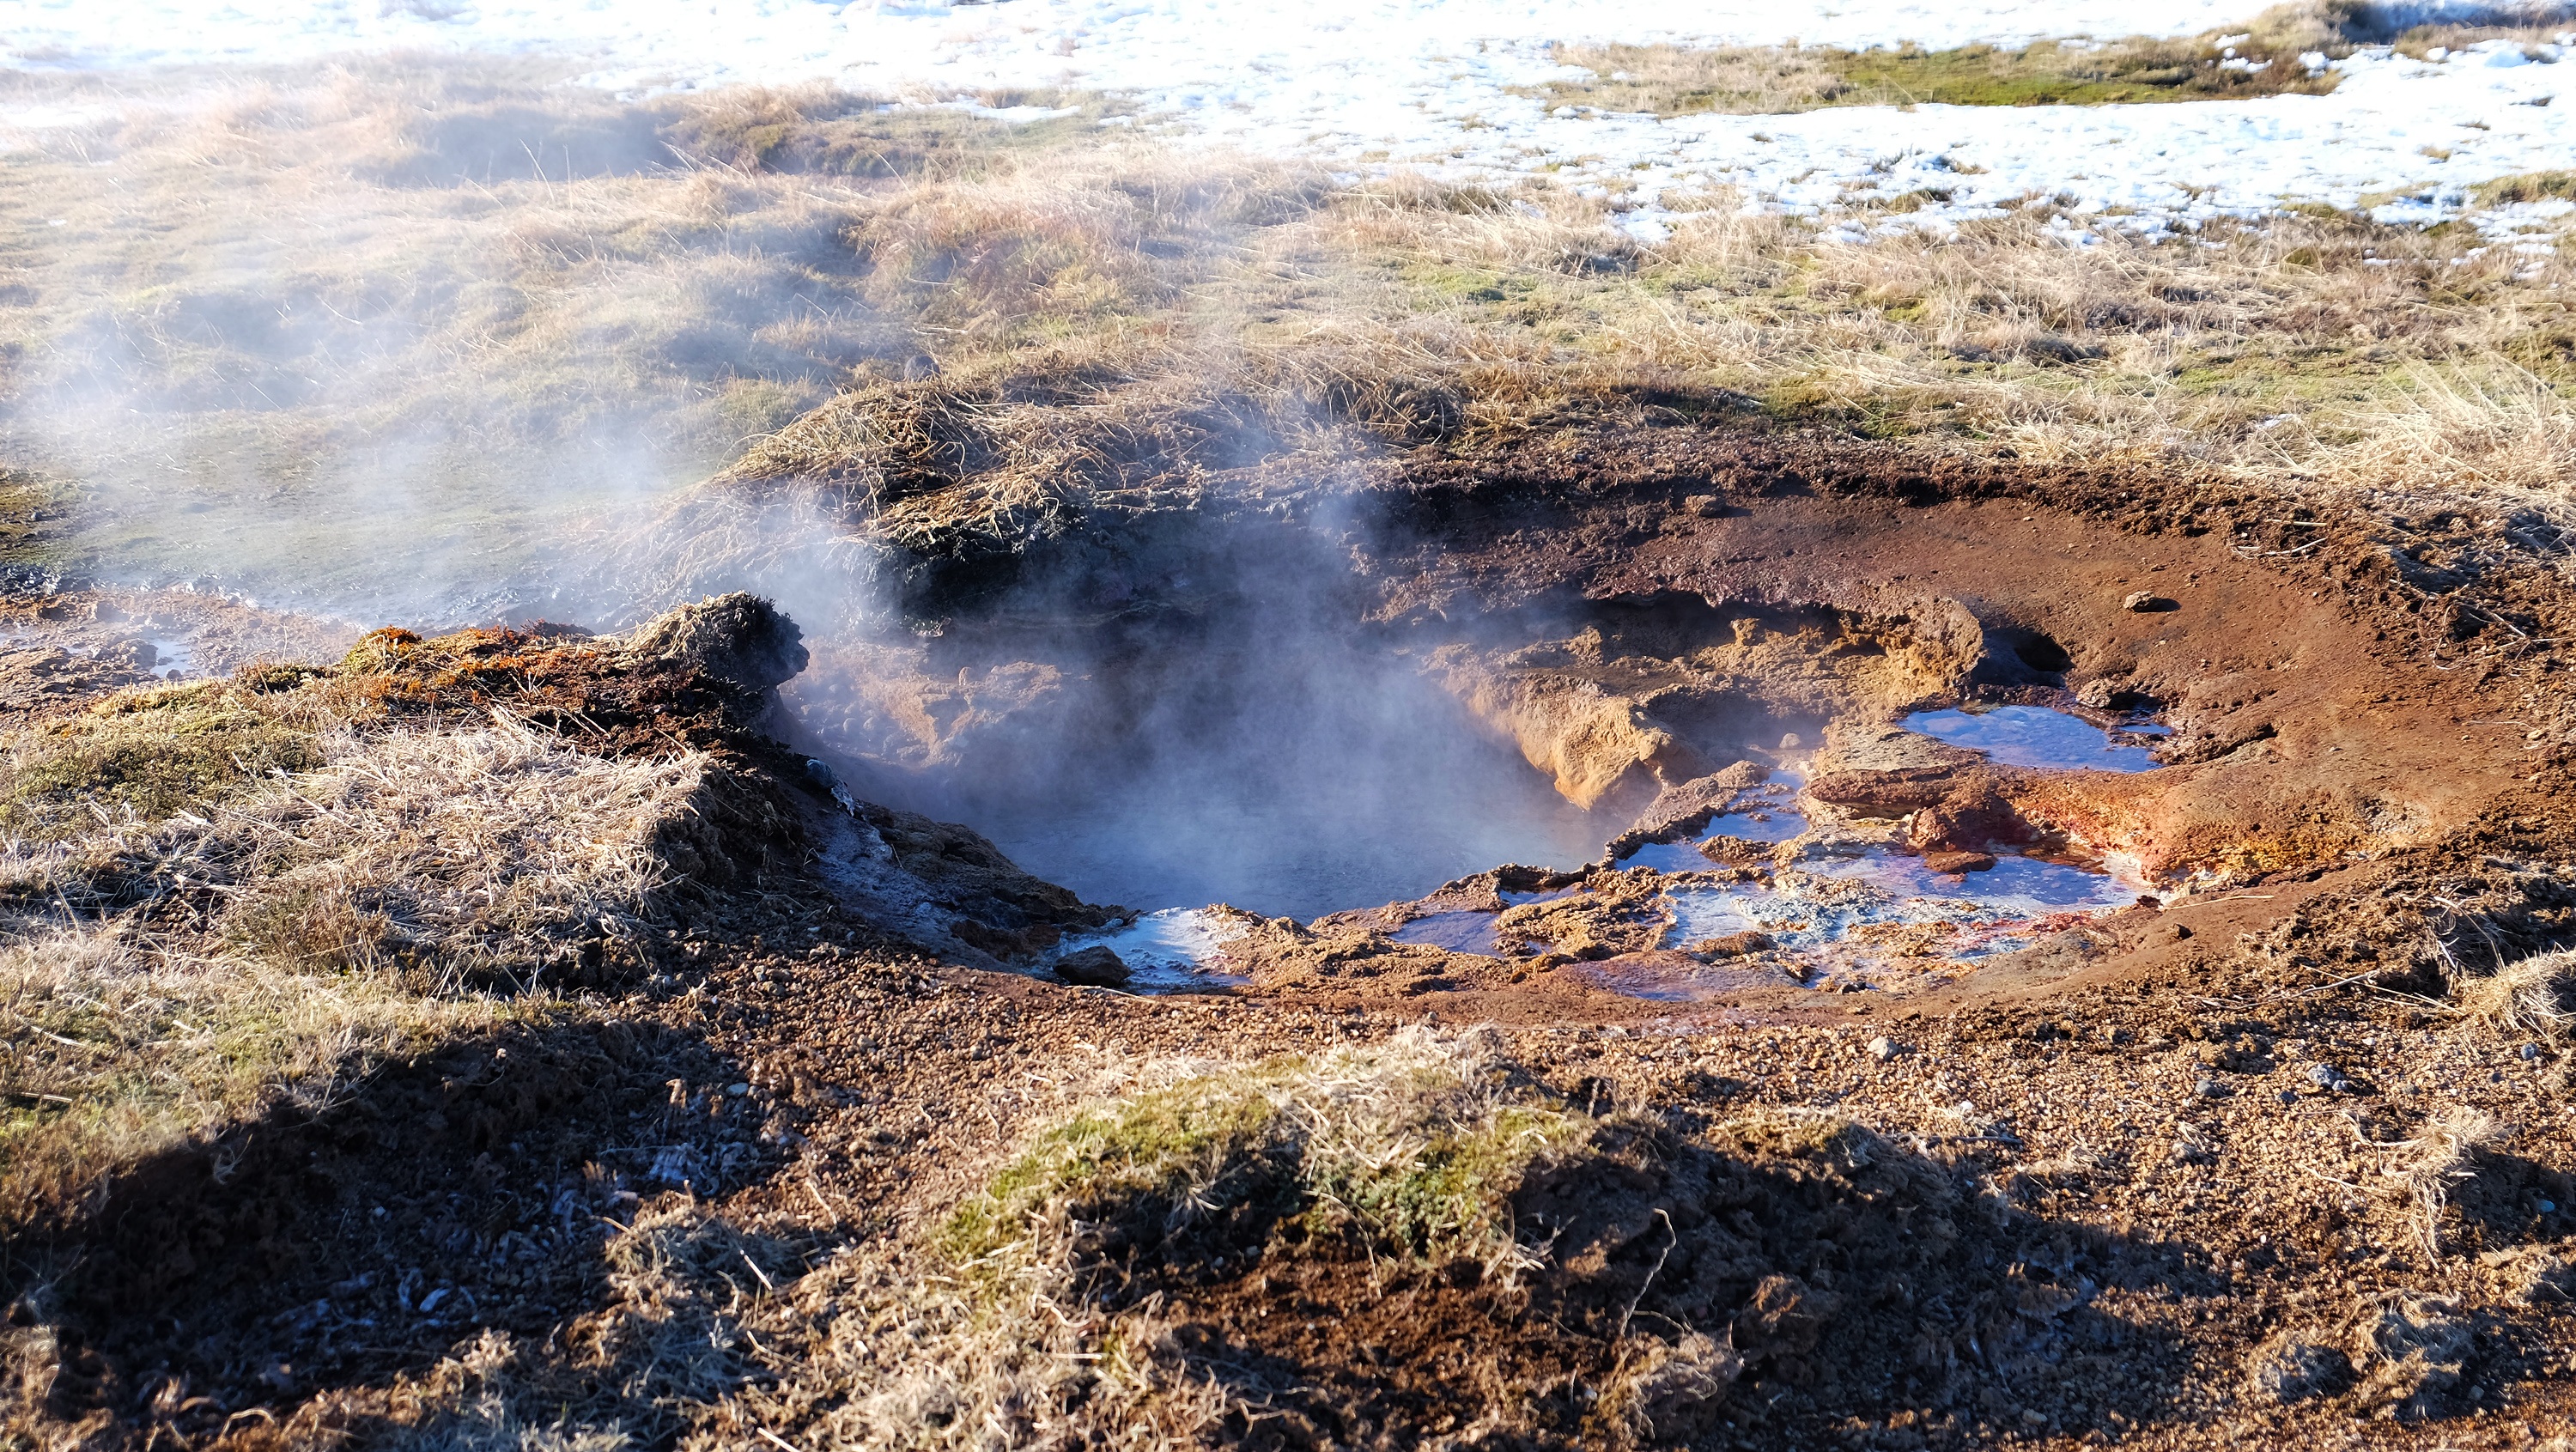
landscape, rock, wilderness, frost, europe, soil, frozen, iceland, great, geology, plateau, amazing, geyser, geysir, icelandic, famous, popular, scandinavia, reykjavik, landform, geysers, hot springs, volcanic crater, geographical feature, geological phenomenon, geothermal field, hot geysers